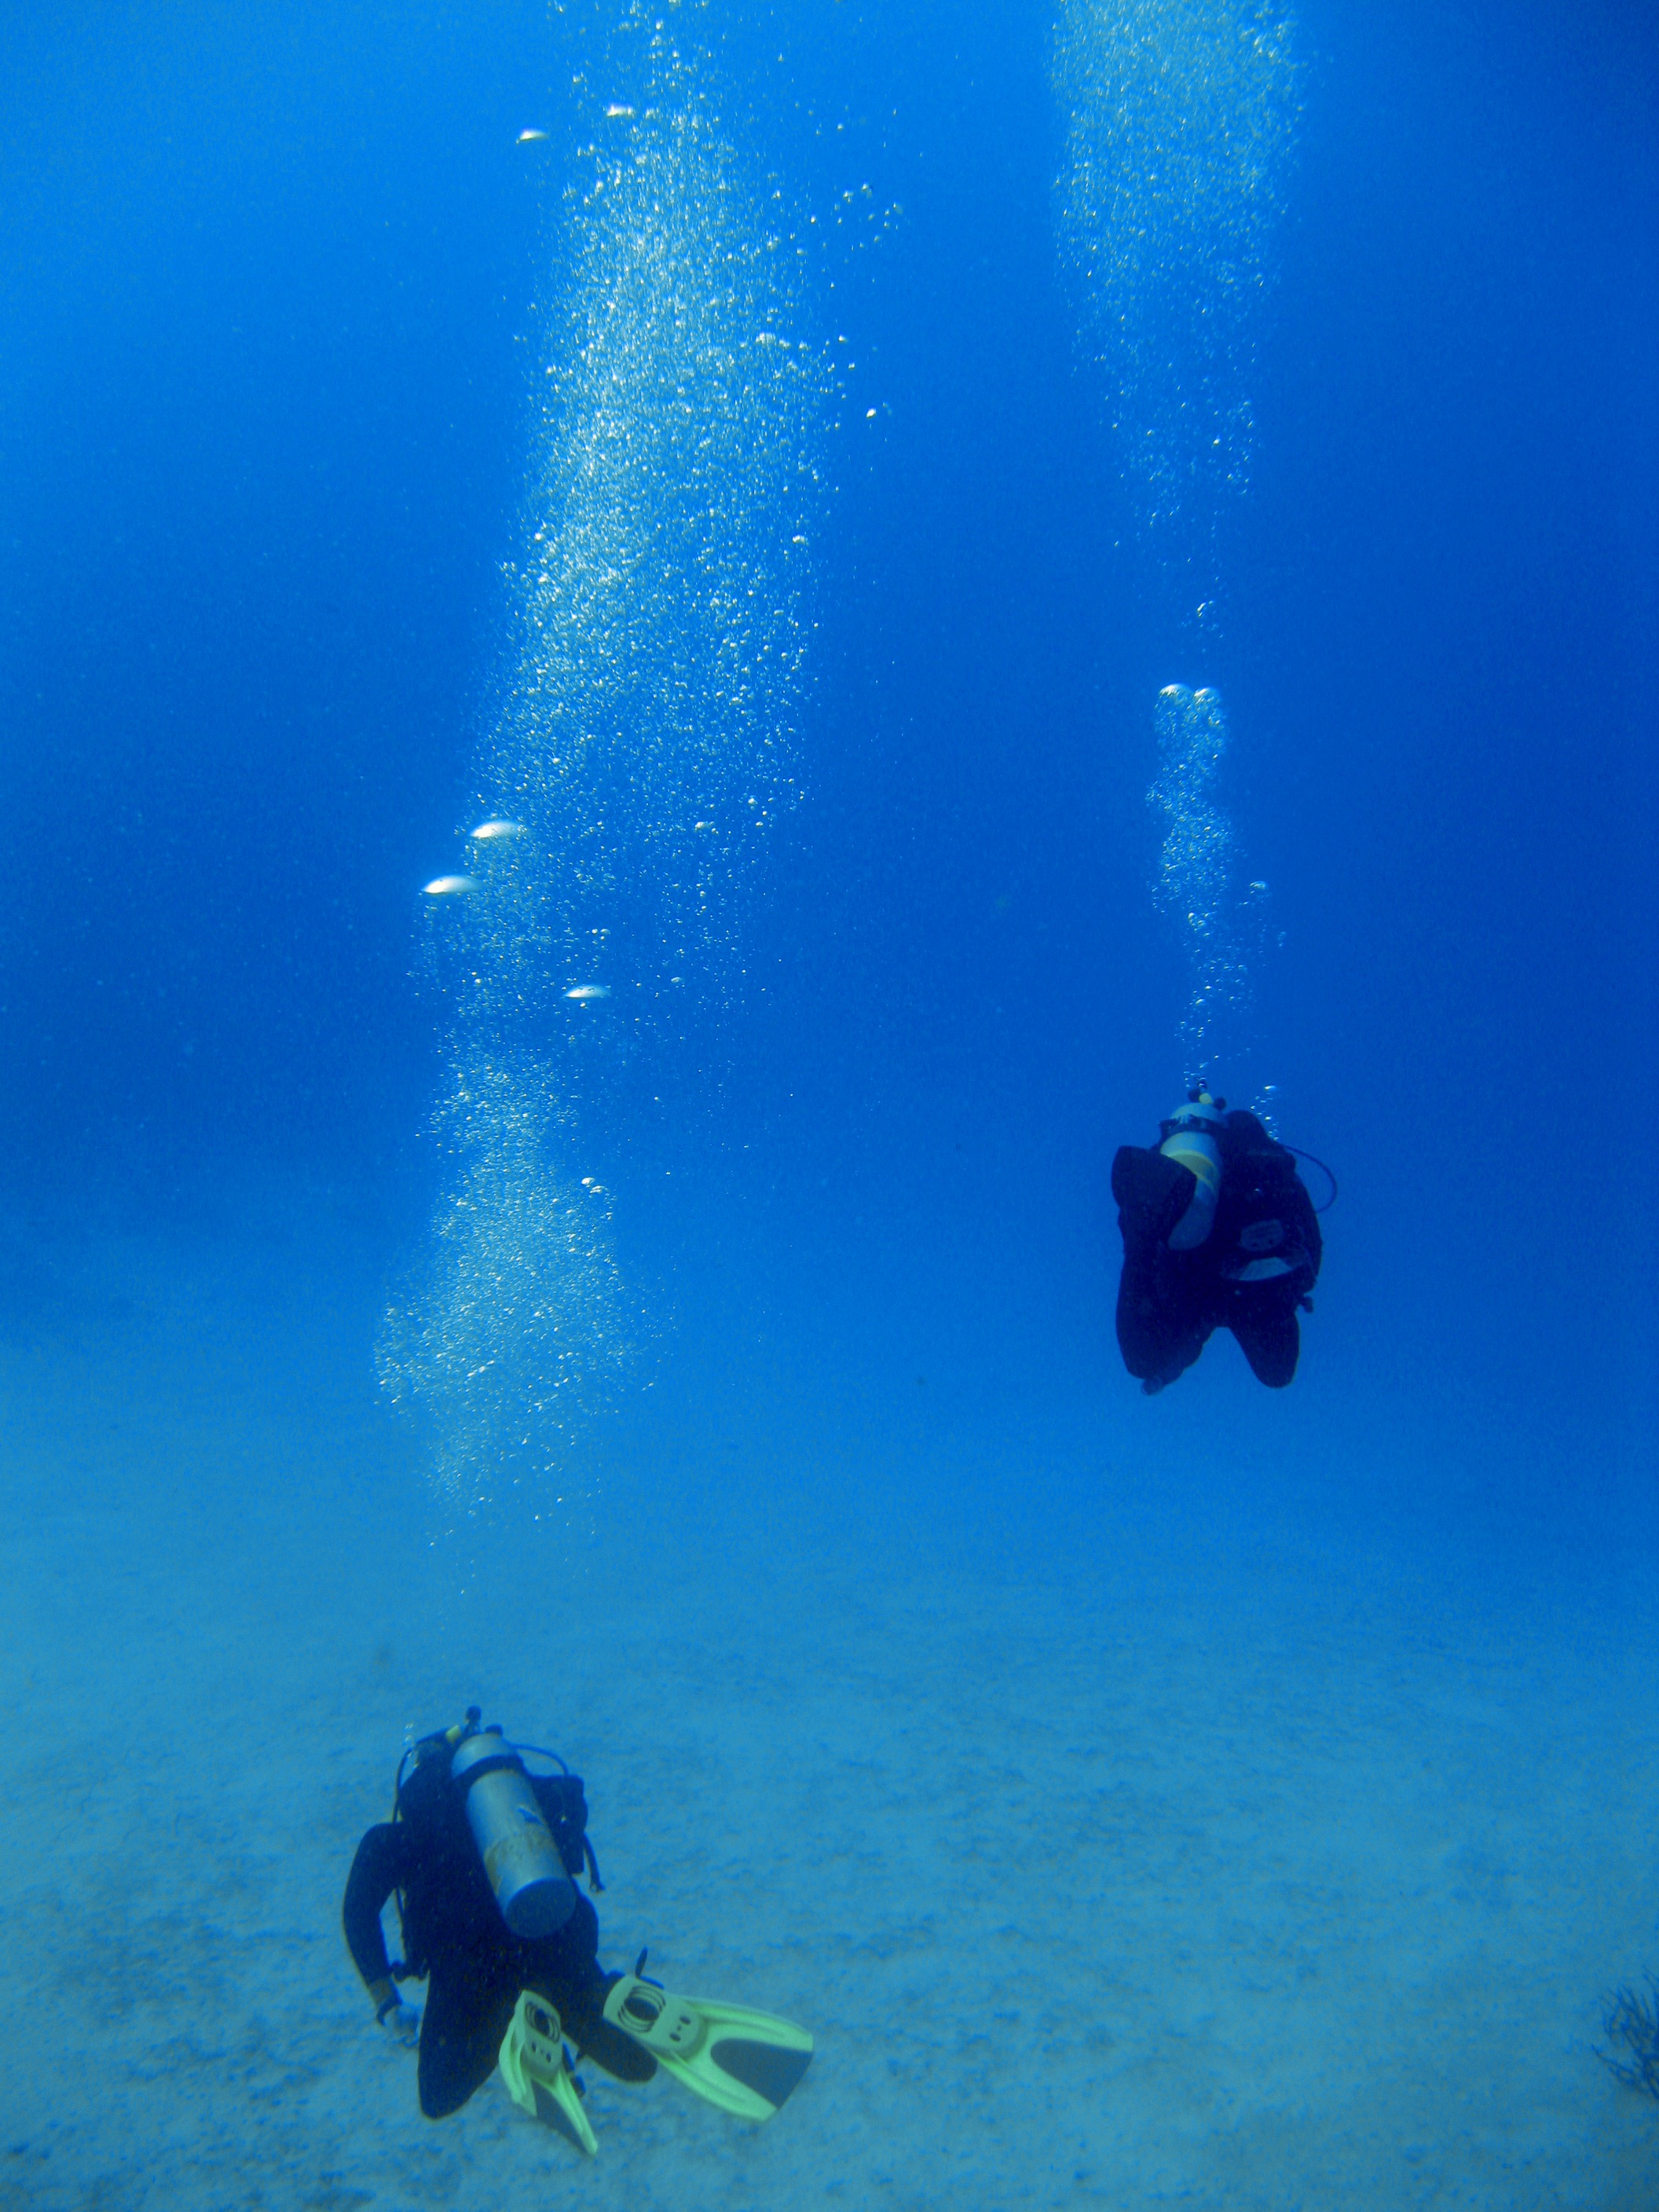
sport, adventure, vacation, explore, recreation, diving, wildlife, underwater, environment, tropical, biology, aquatic, biodiversity, extreme sport, leisure, swimming, activity, reef, freediving, sports, marine, bubbles, caribbean, active, ecosystem, scuba, snorkeling, divers, water sport, scuba diving, outdoor recreation, marine biology, underwater diving